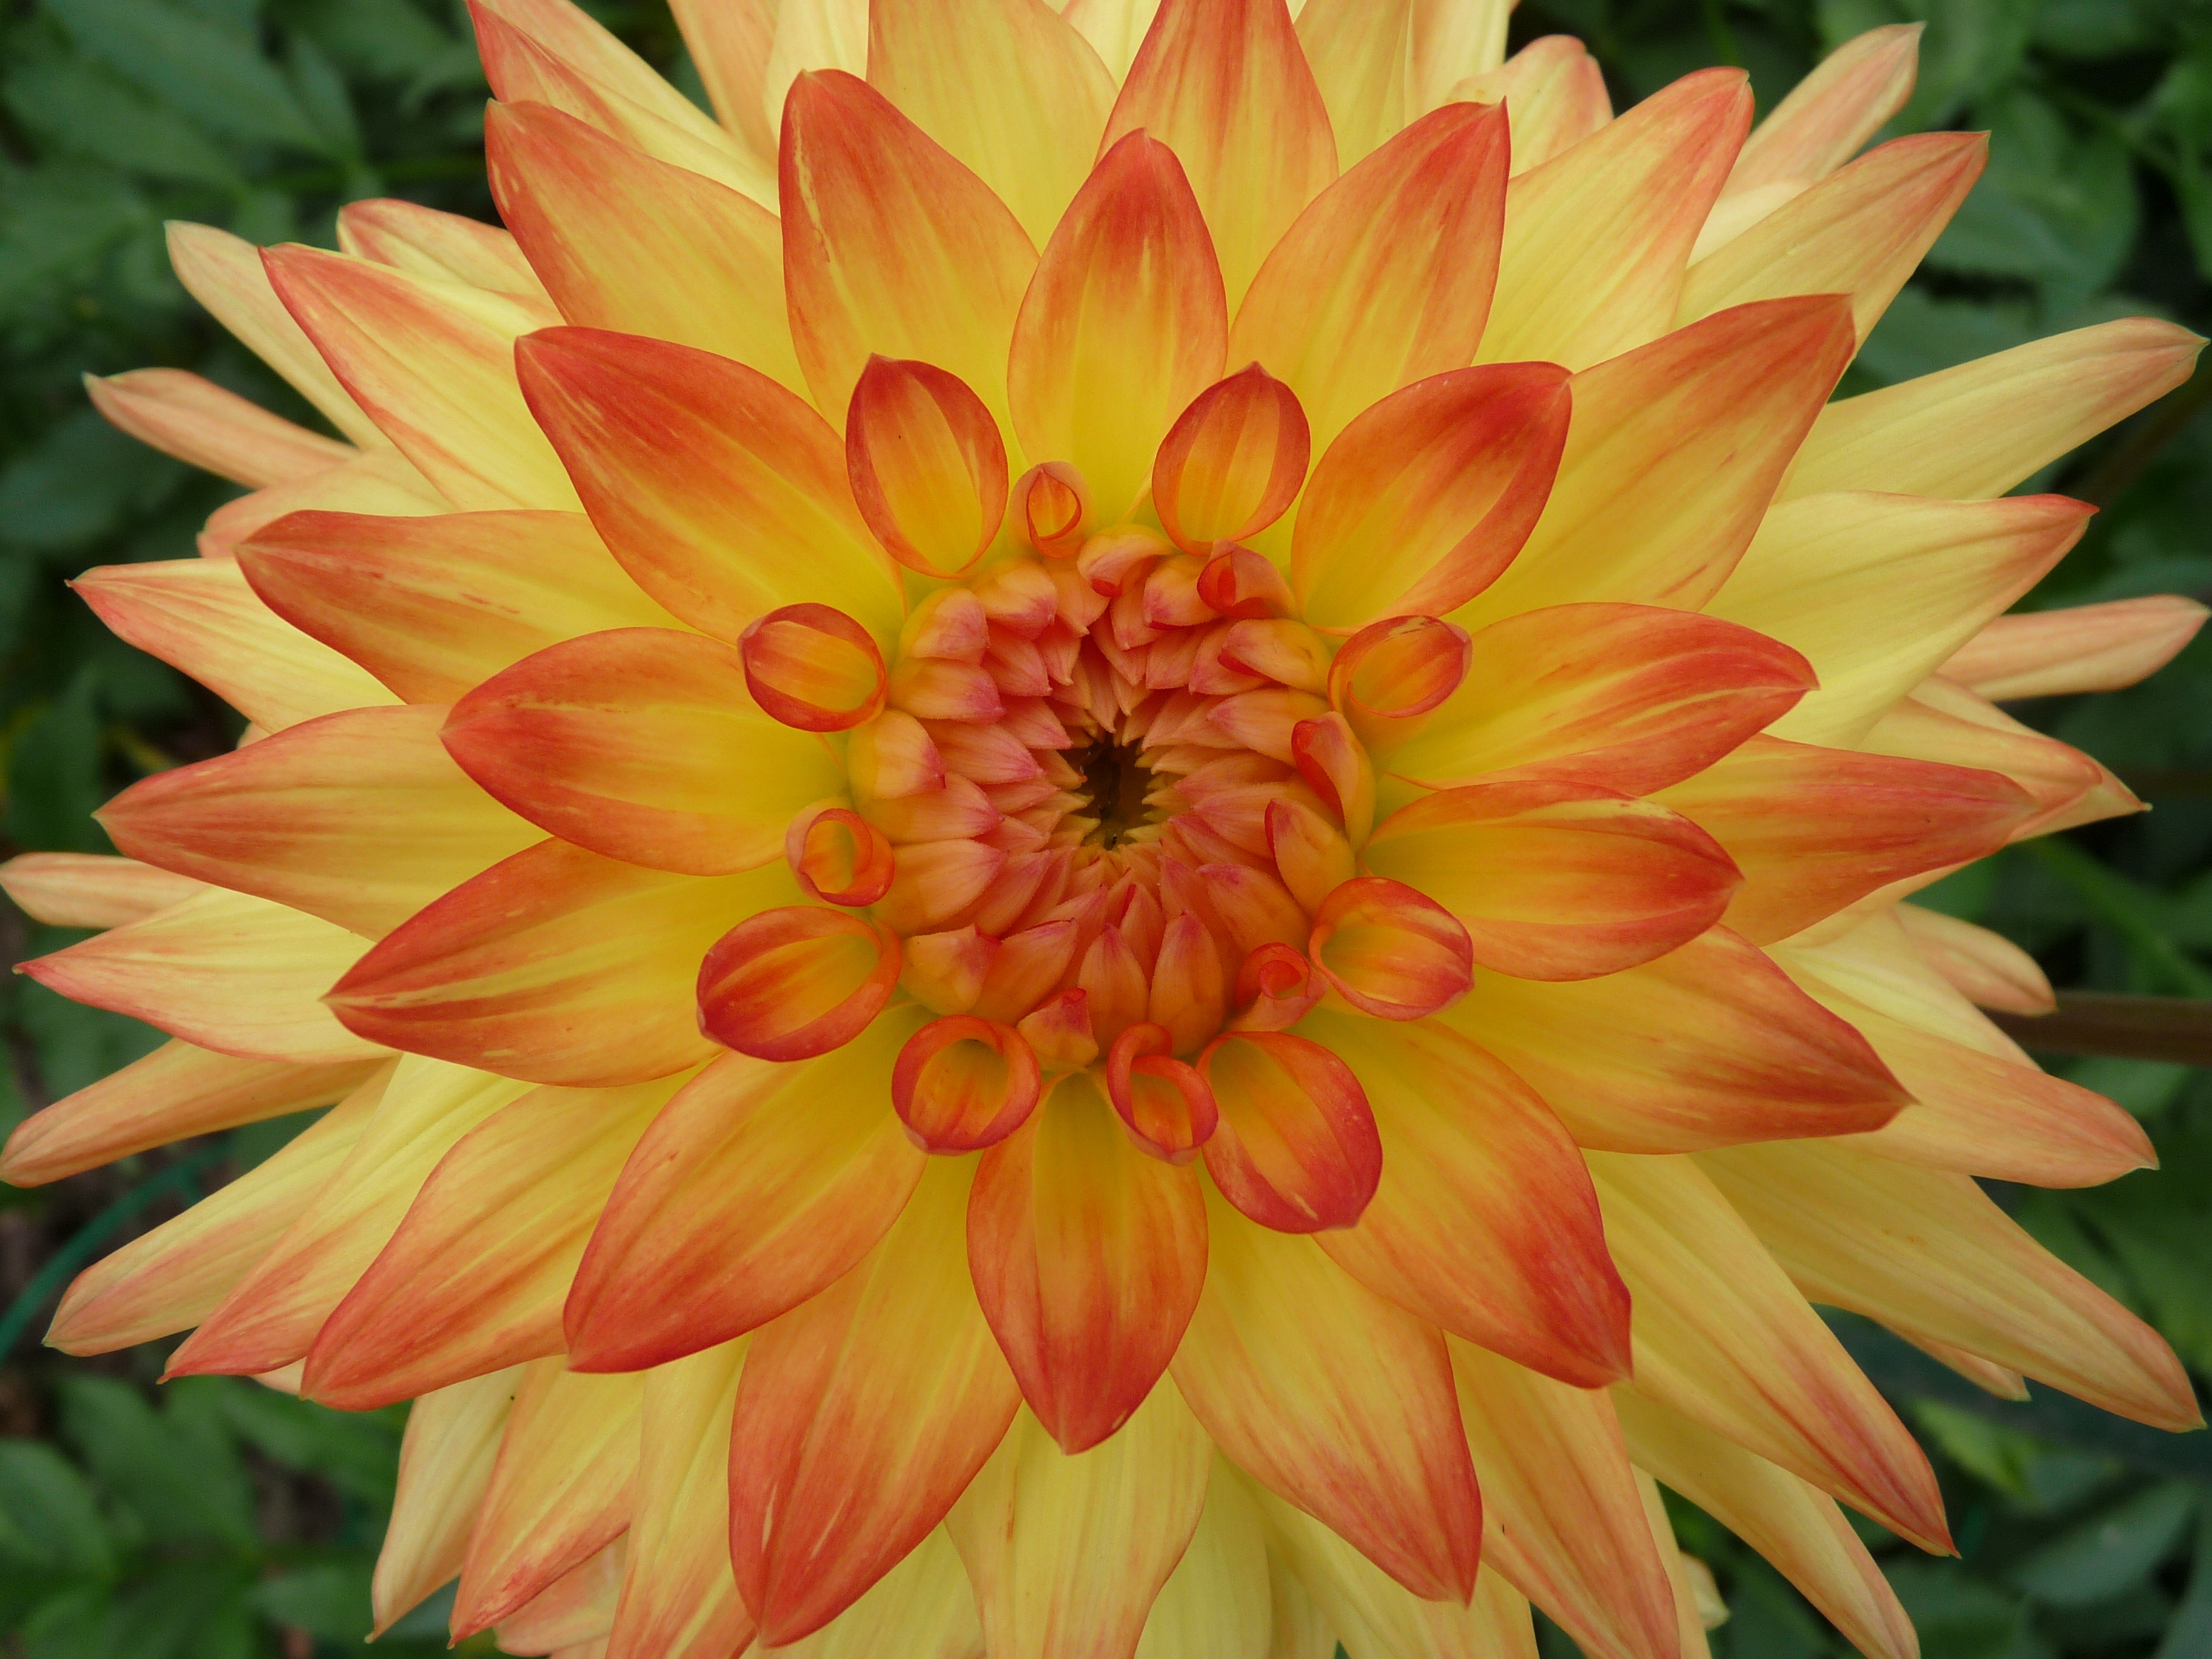
nature, blossom, plant, flower, petal, bloom, yellow, garden, close, wild flower, dahlia, flowering plant, daisy family, summer flower, asterales, annual plant, plant stem, land plant